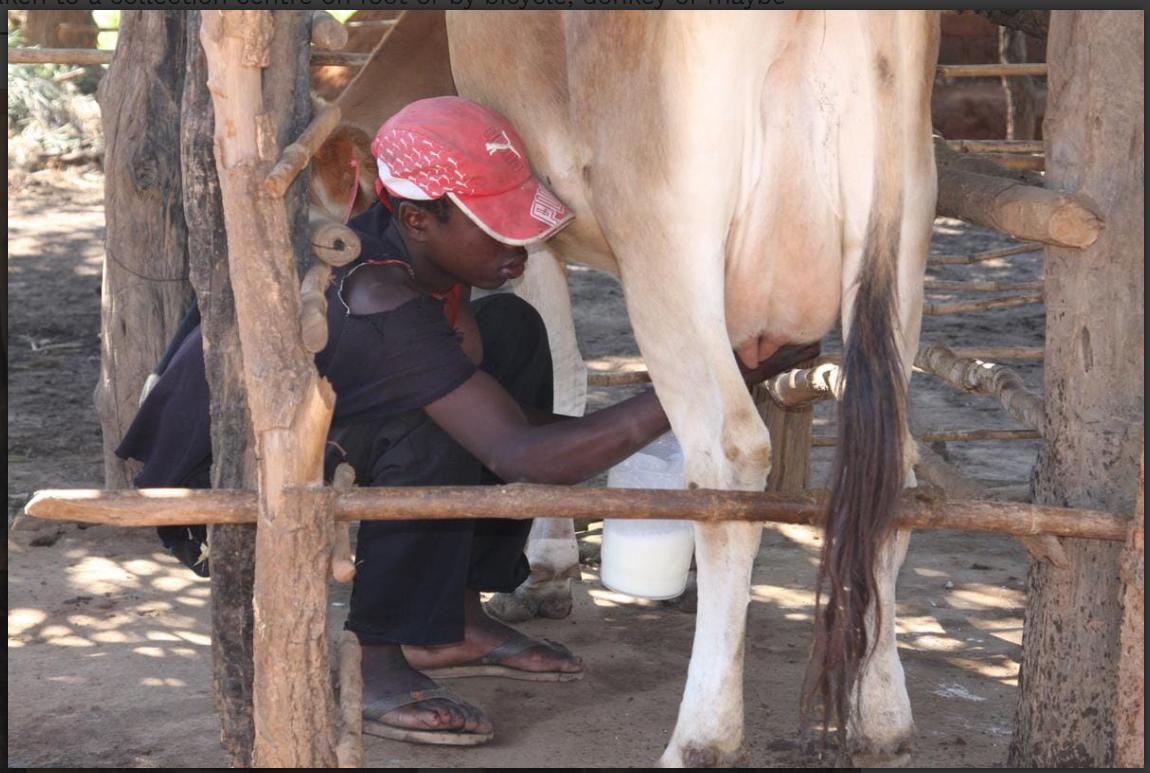
Mwanaume anakama maziwa kutoka kwa ng'ombe aliyefungwa zizini. Ng'ombe mwenyewe ana afya kwani maziwa anayoyatoa ni mingi mno. Pia zizi lenyewe ni safi.